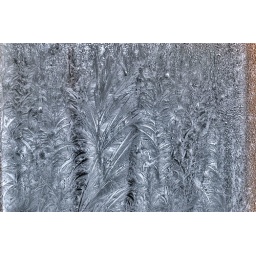
Window of our sauna house in our cottage. Frozen water has made nice patterns to the window